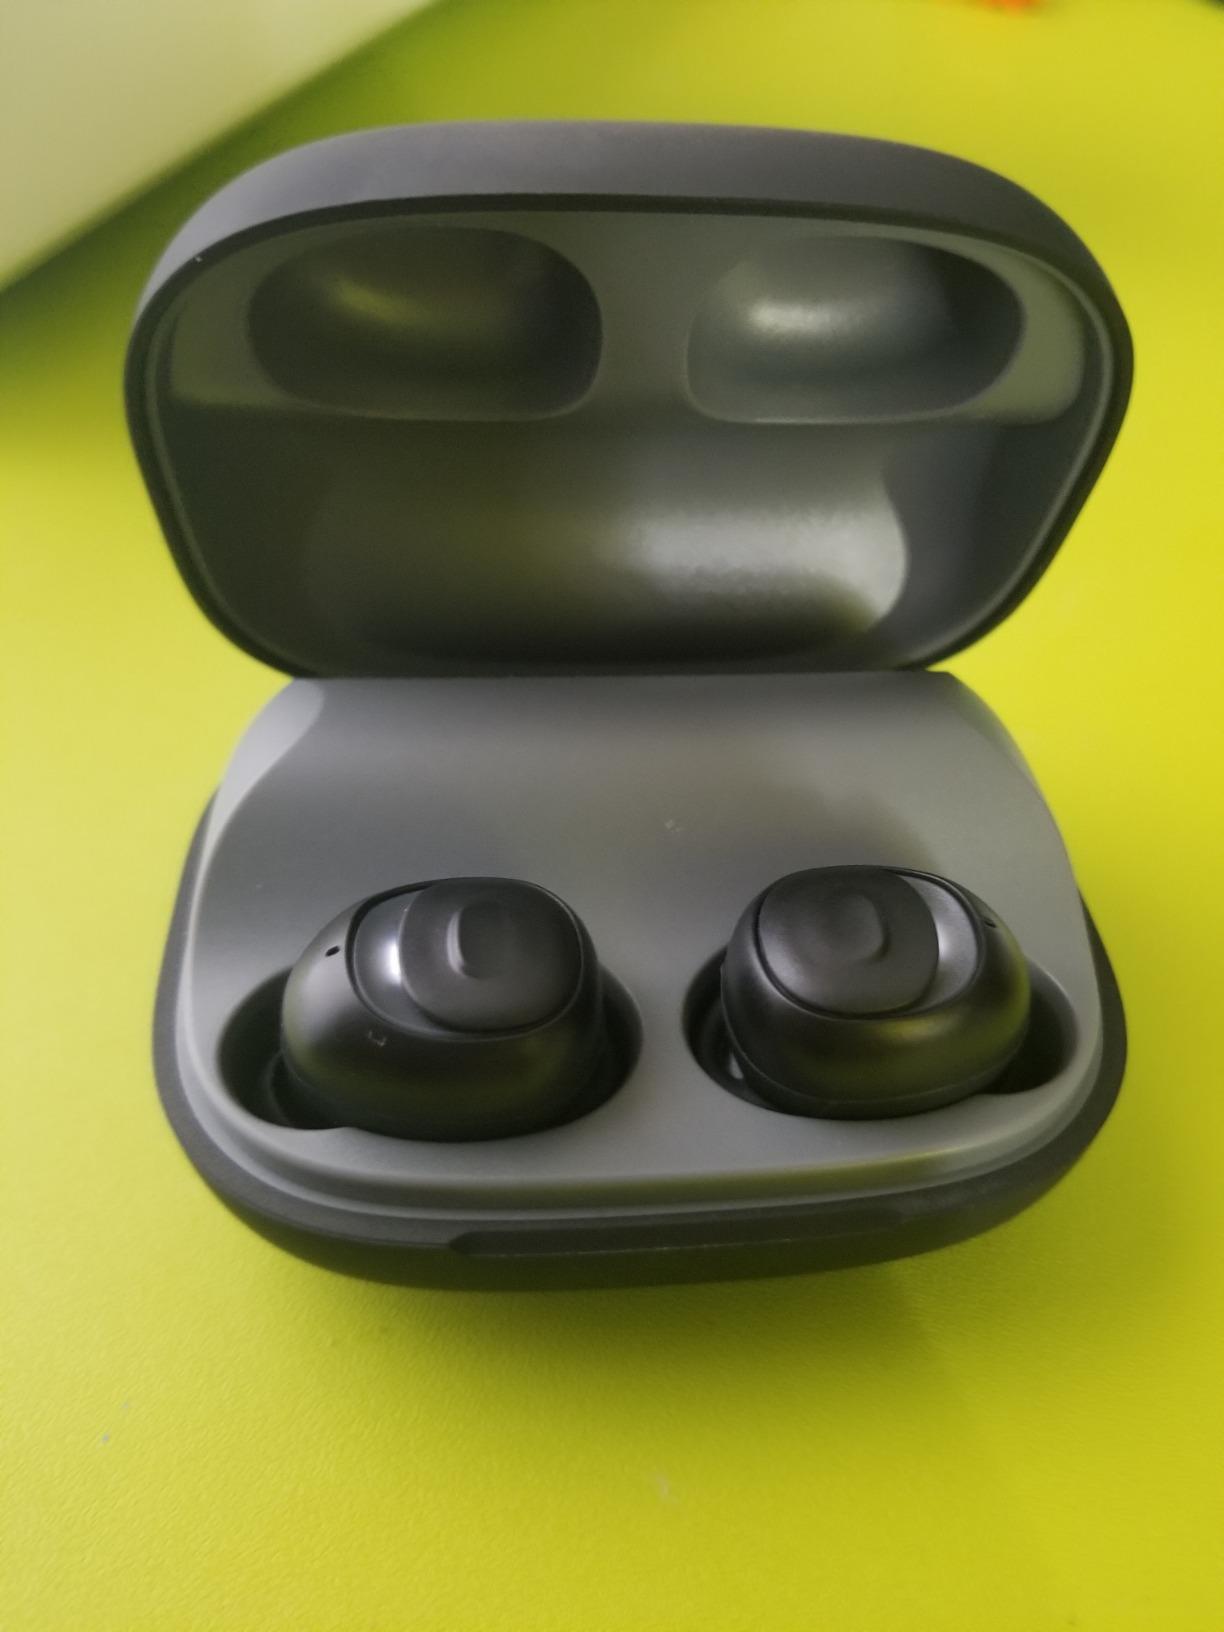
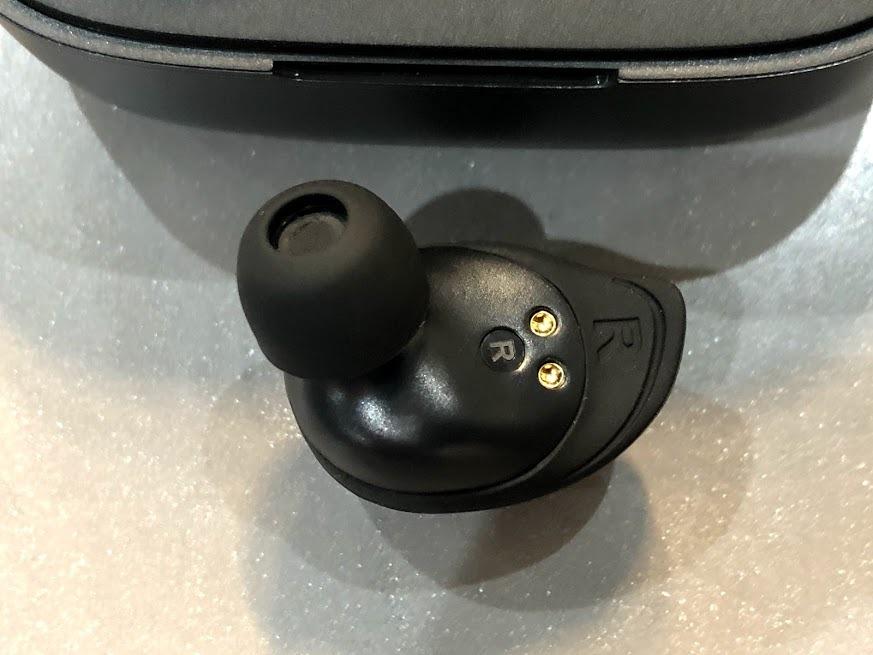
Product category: earbuds
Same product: no